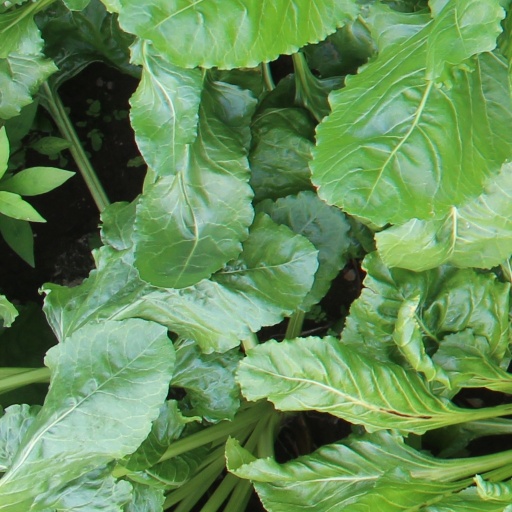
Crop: sugar beet